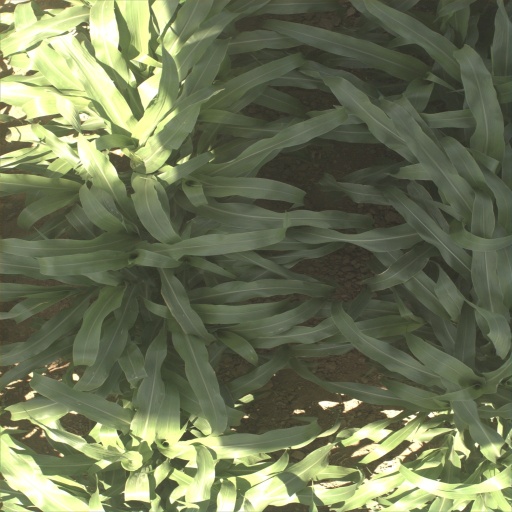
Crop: sorghum